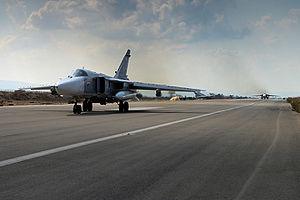
Khmejmim Air Base
Et russisk Su-24 bombefly ved Khmejmim flybasen i Syrien
Khmejmim Air Base, også Hmeimim Air Base, er en syrisk luftbase, der pr. august 2019 drives af Rusland. Luftbasen er beliggende sydøst for byen Latakia i Hmeimim, i Syrien. Luftbasen deler nogle lufthavnsfaciliteter med Bassel Al-Assad International Airport. Luftbasens juridiske status reguleres af en traktat, der i august 2015 blev indgået mellem Rusland og Syrien. I slutningen af 2017 meddelte Rusland, at Khmejmim-basen er en del af Ruslands permanente militære kontingent udstationeret i Syrien.